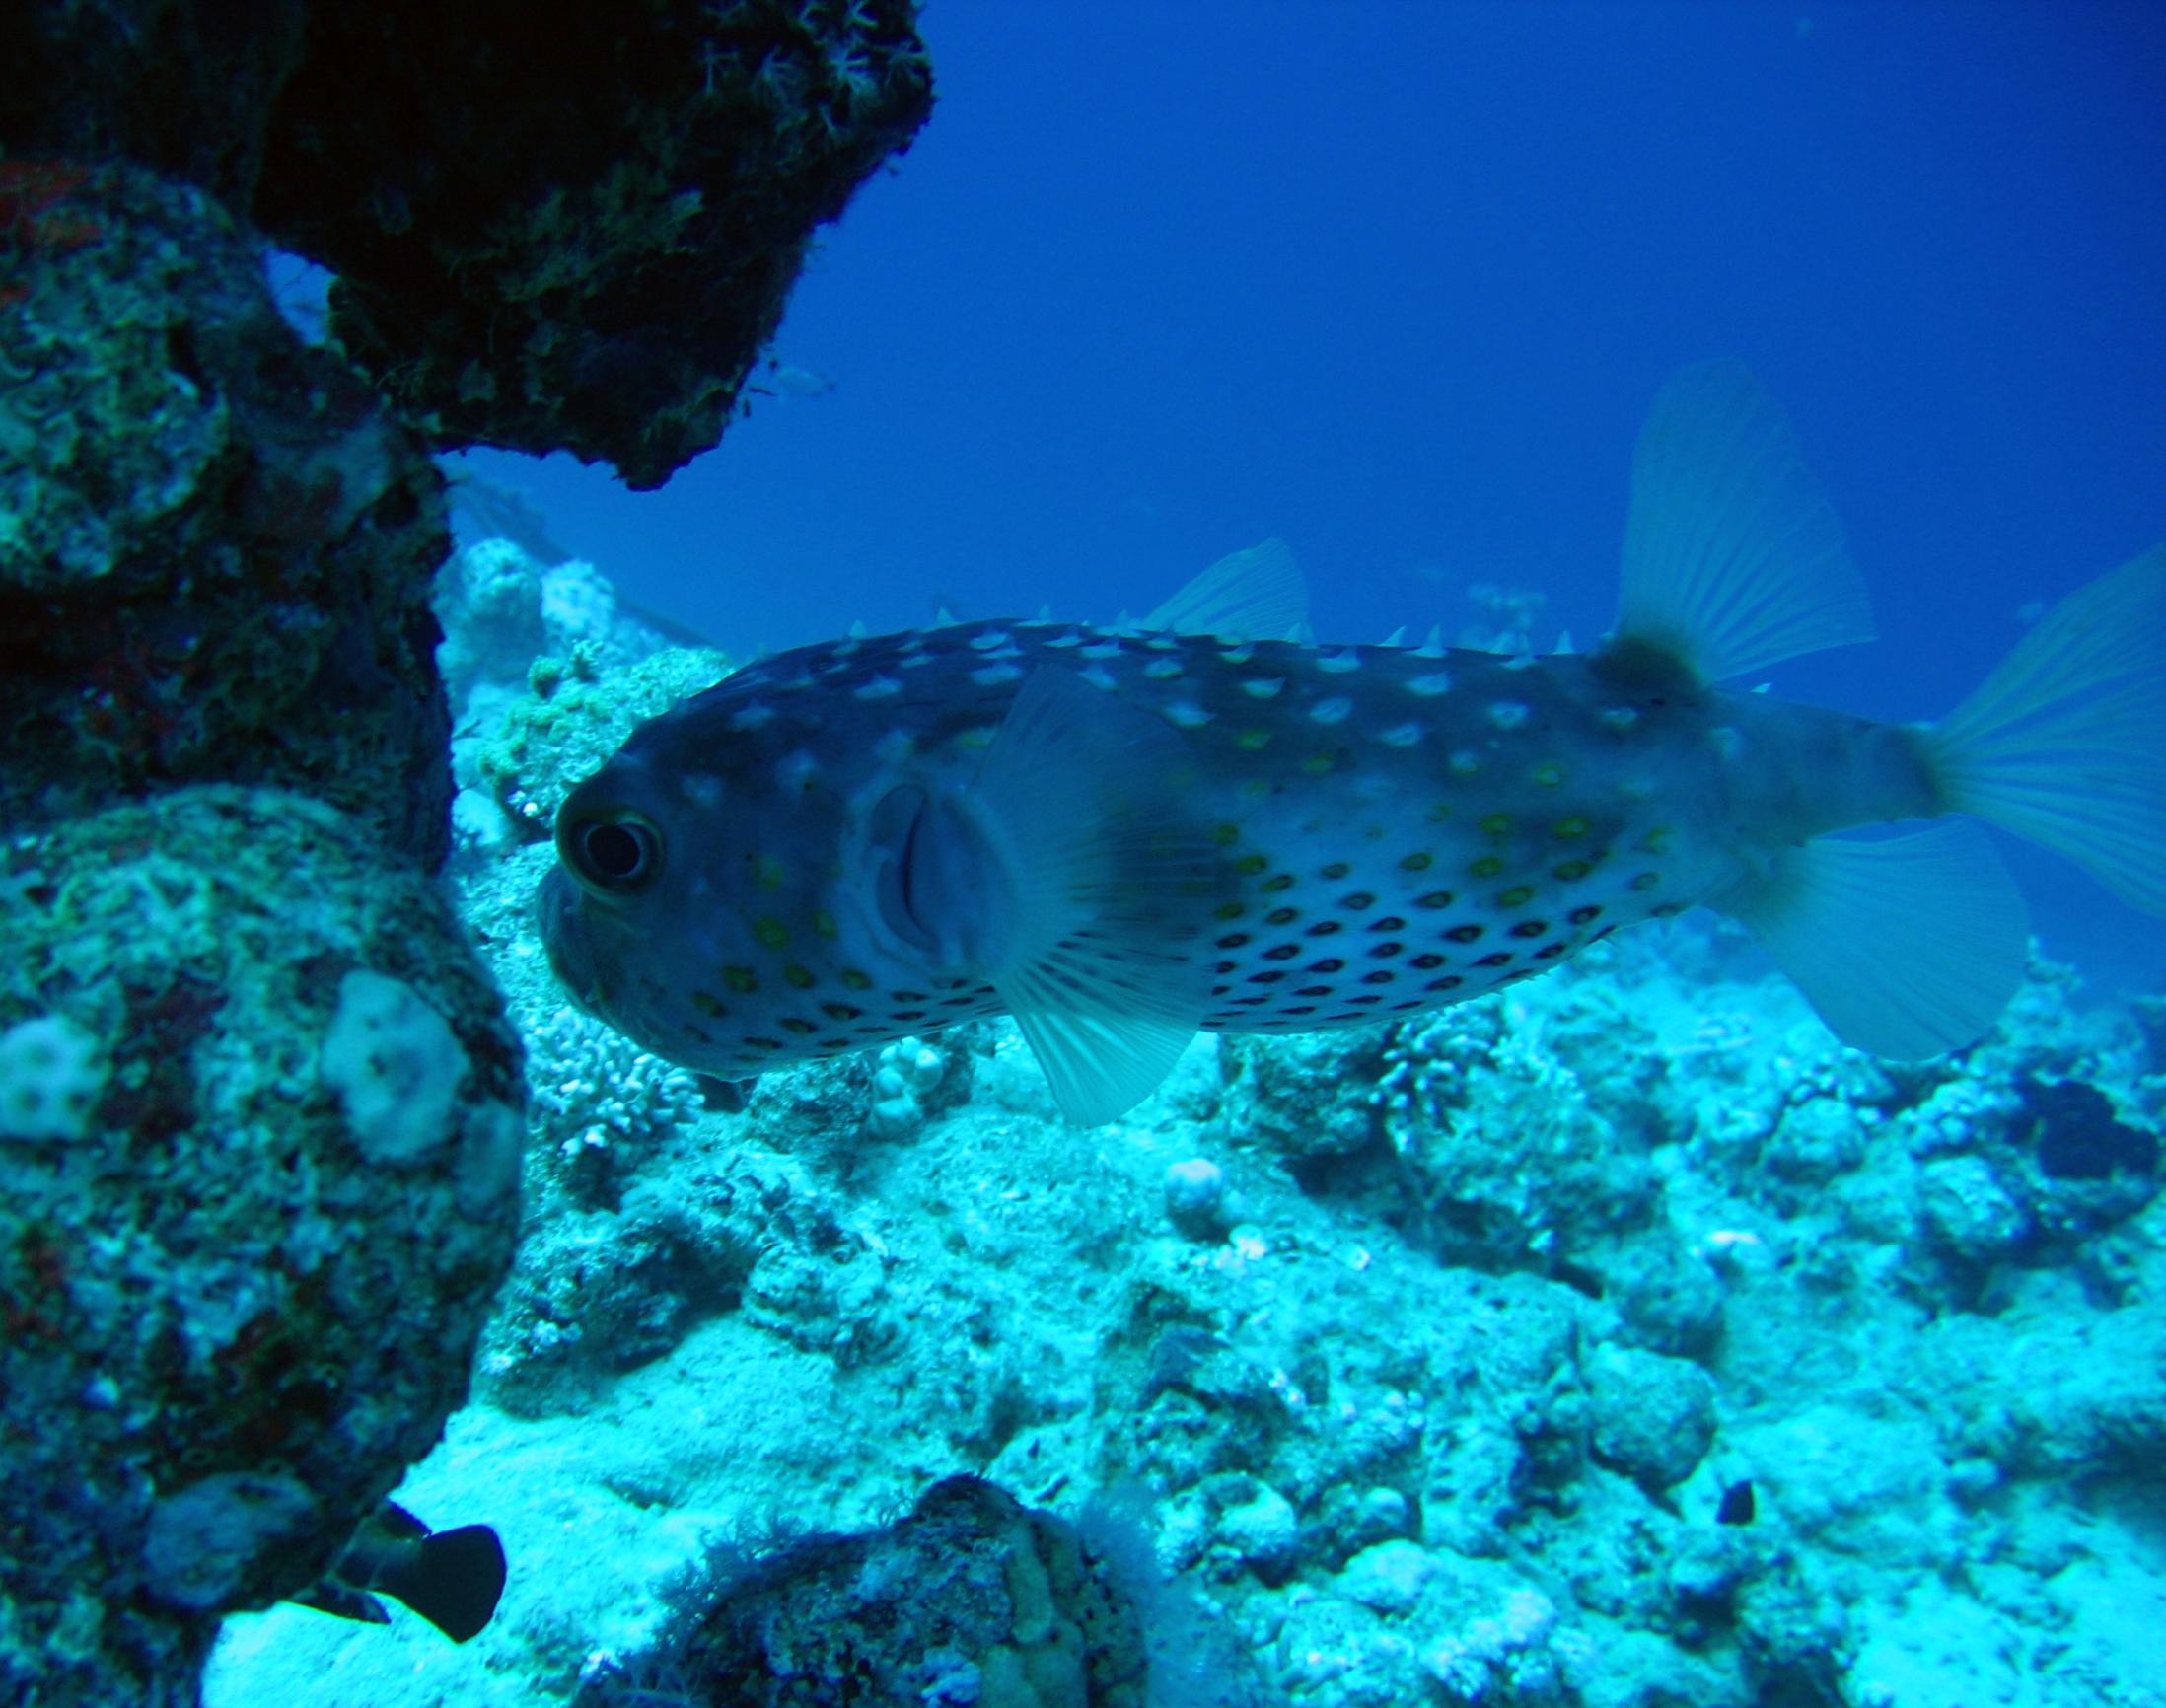
sea, ocean, diving, underwater, biology, fish, coral, coral reef, reef, sports, barrier, water sport, marine biology, underwater diving, coral reef fish, deep sea fish